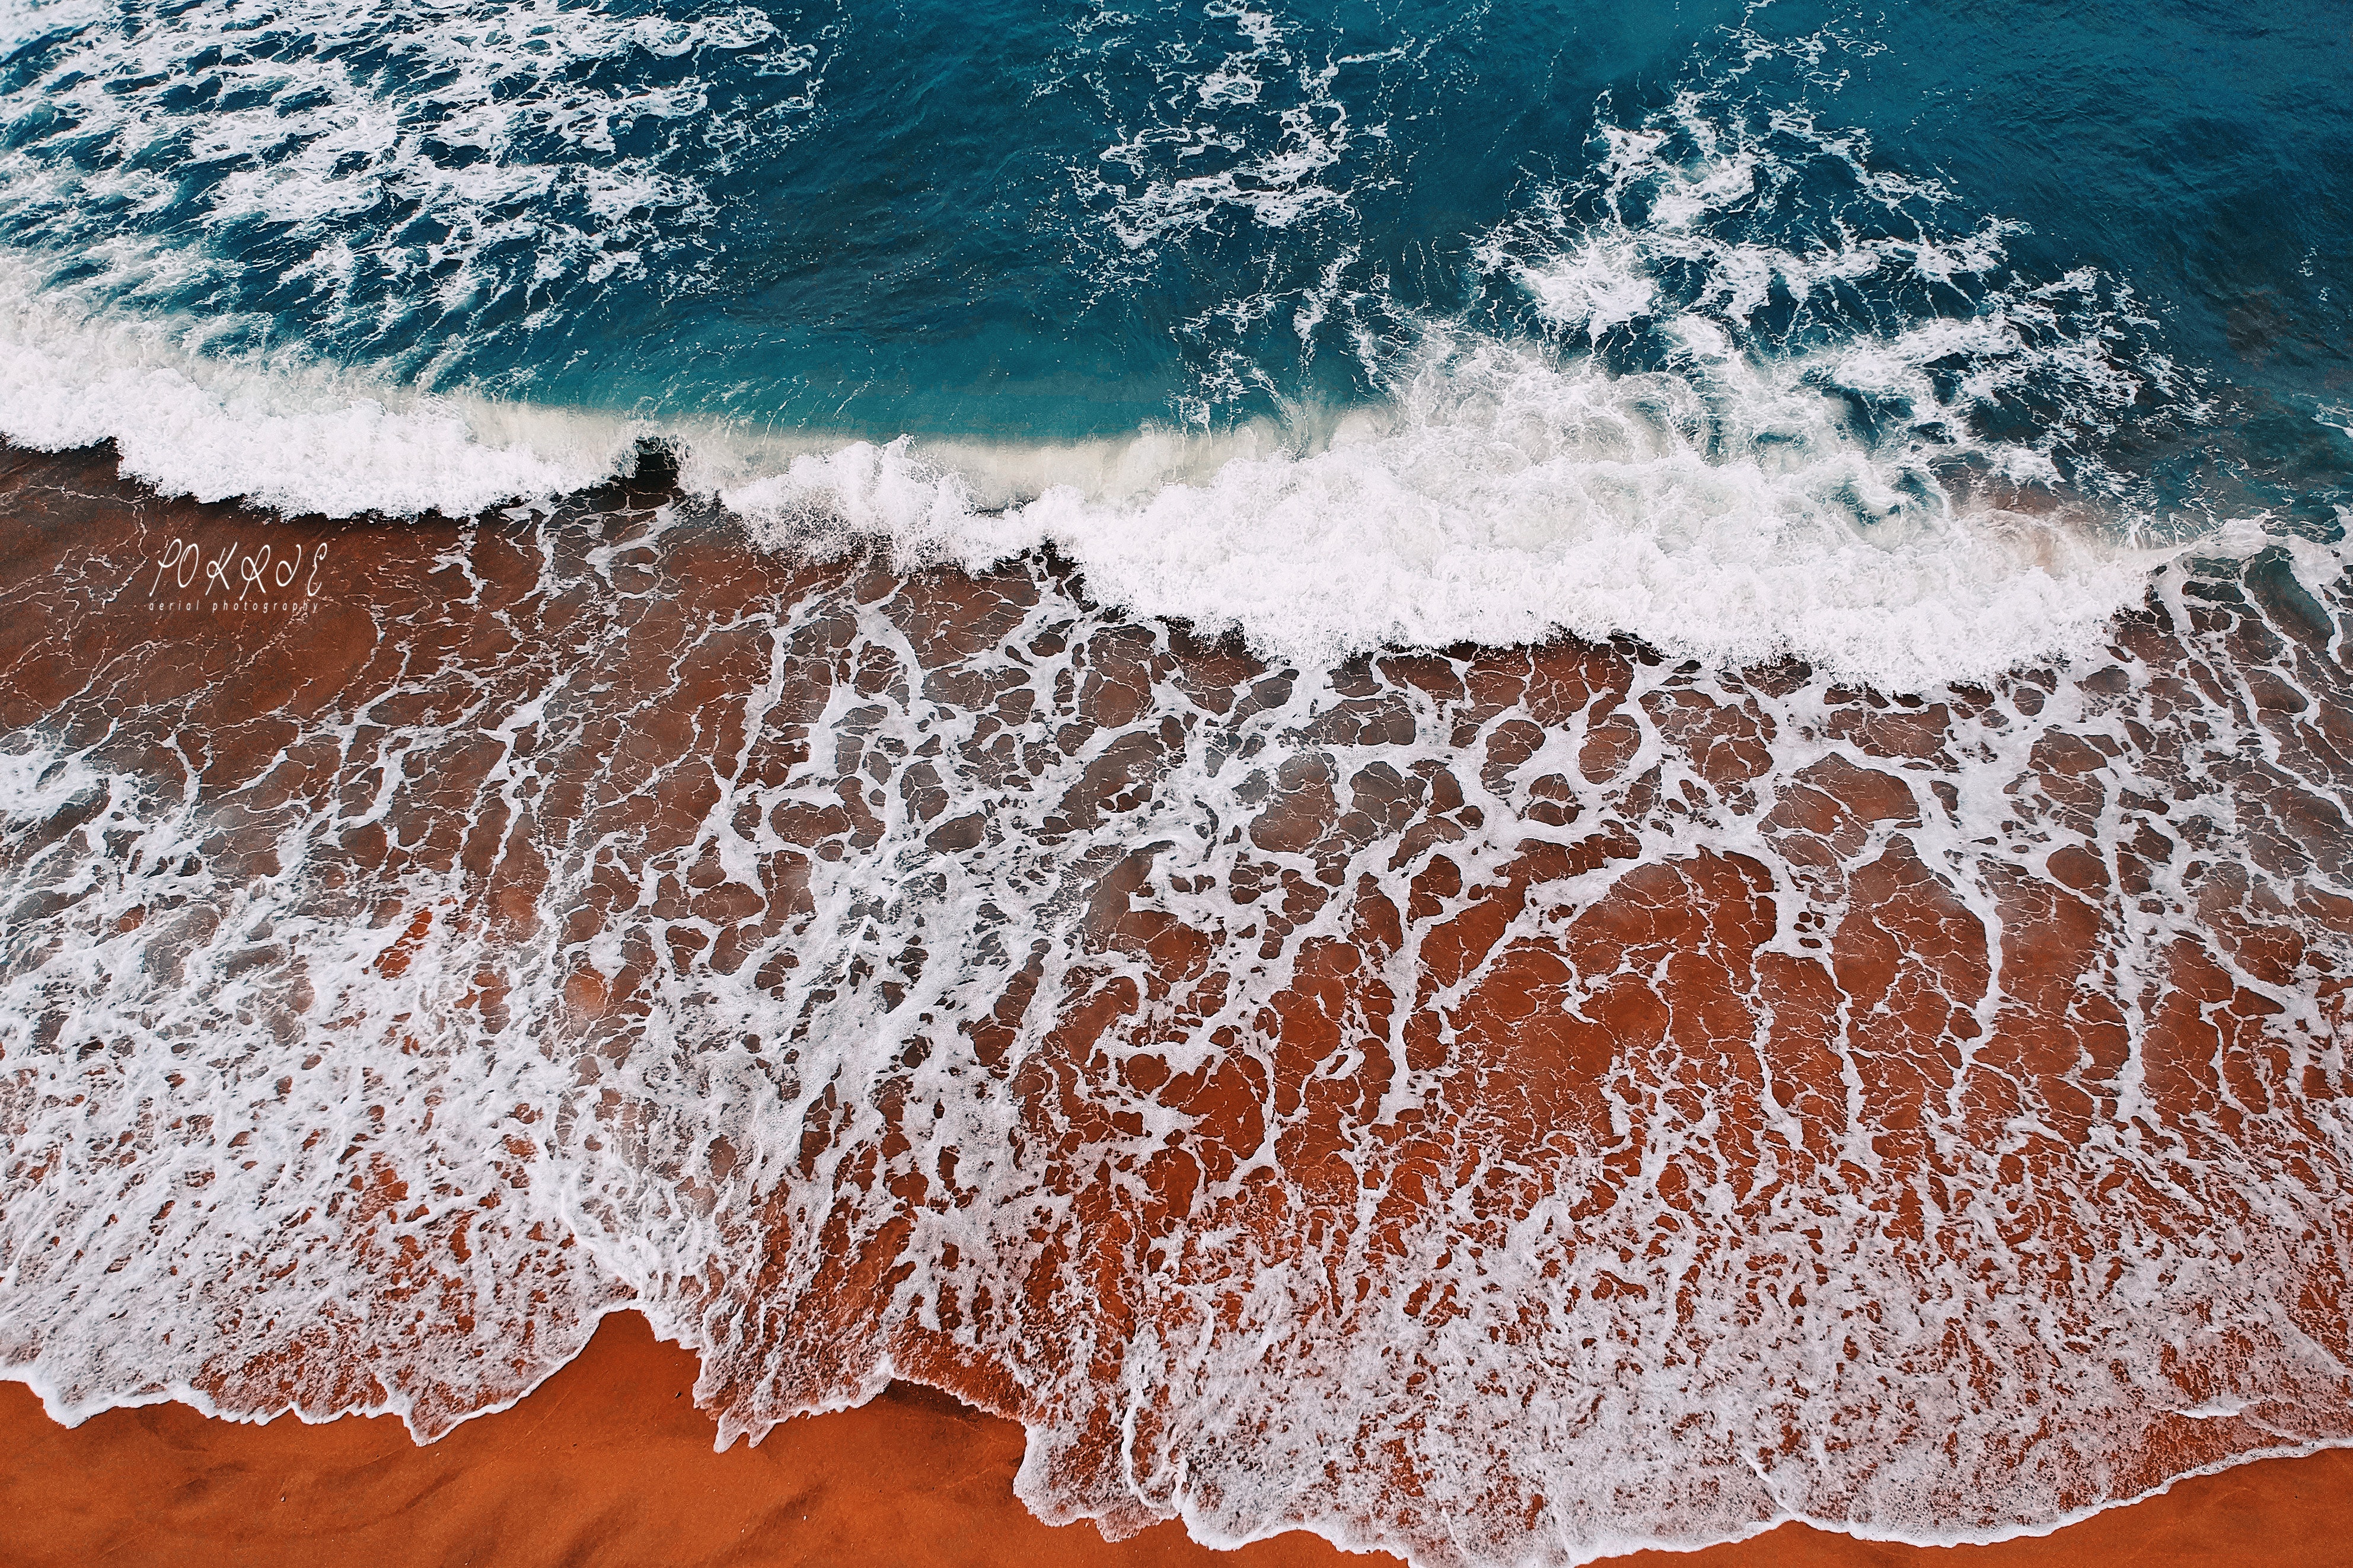
wave, water, wind wave, shore, sea, natural environment, beach, ocean, coast, sand, rock, textile, coastal and oceanic landforms, tide, vacation, geological phenomenon, fashion accessory, tropics, world, bay